Describe the emotion expressed in this image:  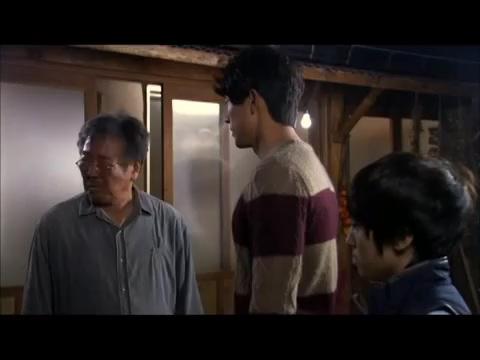
This person displays Pain, valence and arousal with high intensity.